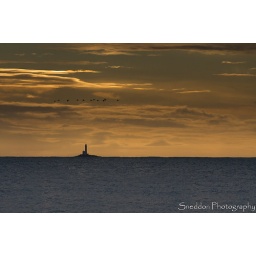
Tuskar Rock light house with birds in flight